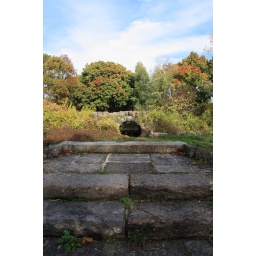
Another view of the ruined building in Franklin Park. You can see a stone arch in the background.